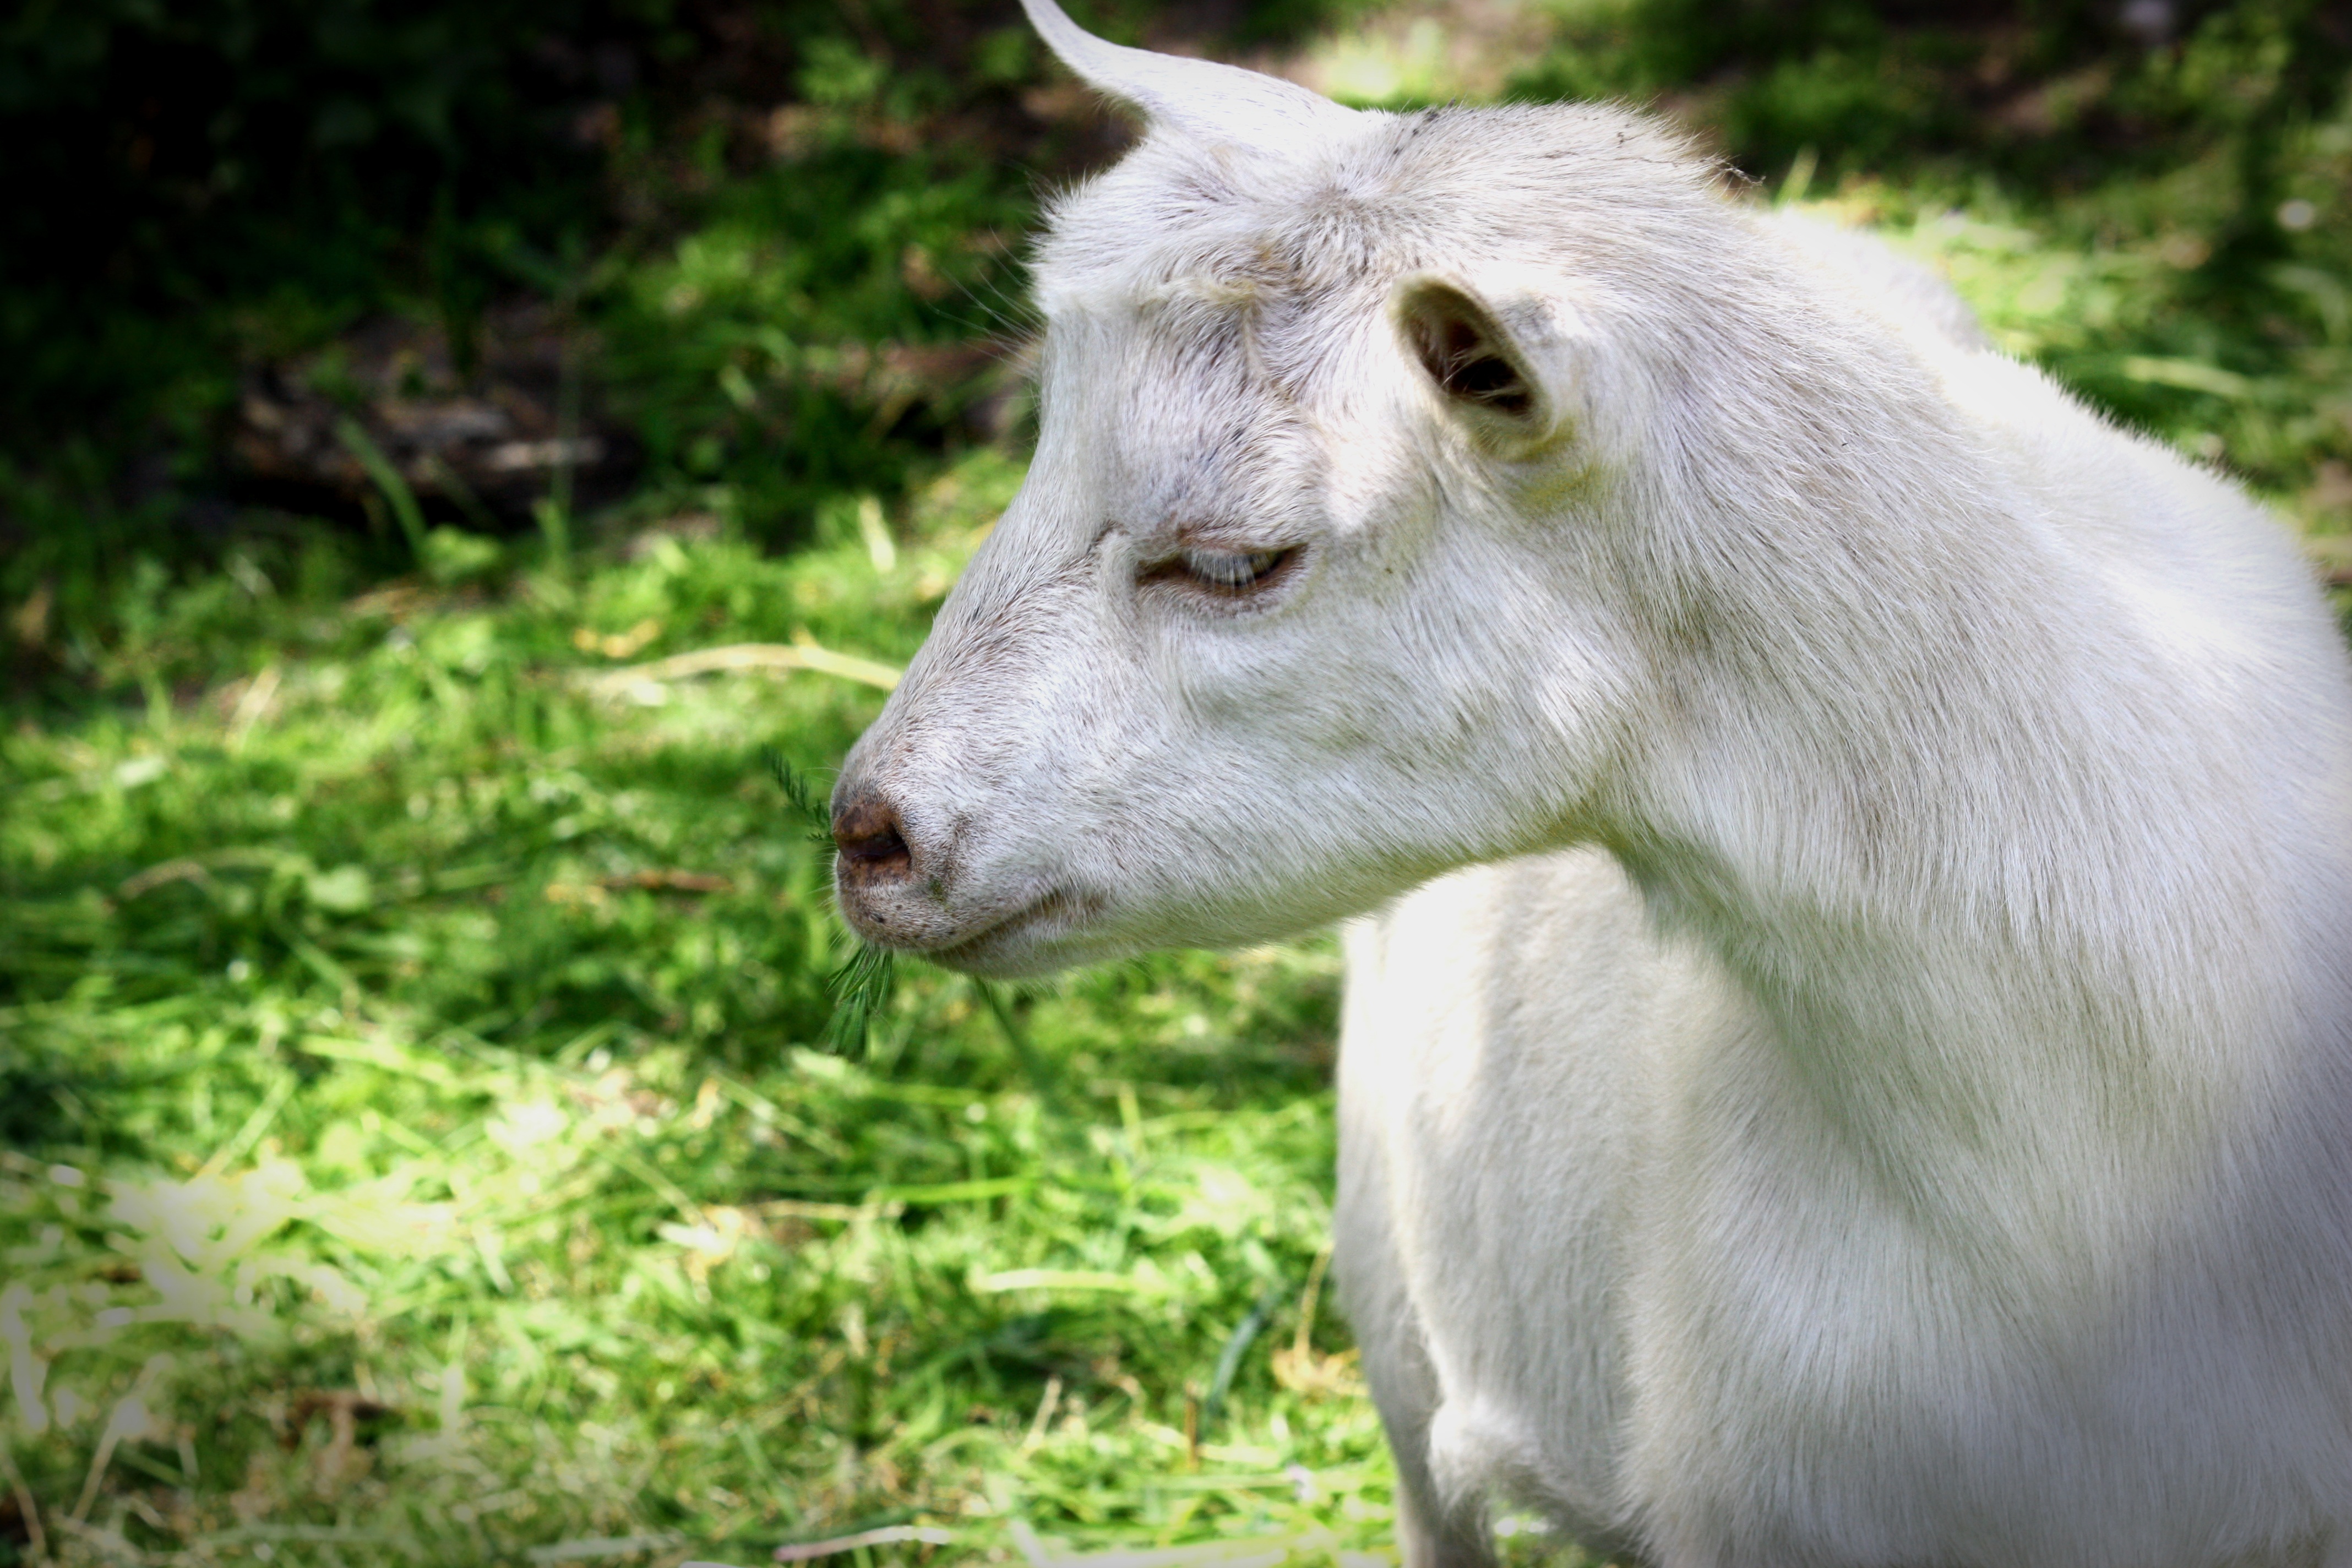
grass, meadow, goat, pet, pasture, grazing, livestock, sheep, mammal, fauna, mountain goat, goats, vertebrate, sheeps, billy goat, cow goat family, prima donna